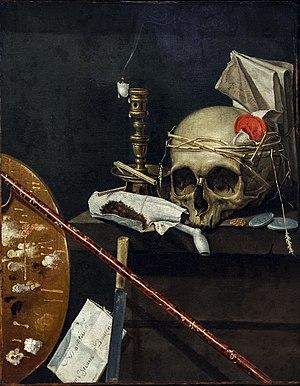
La Bidoche est un roman de Pierre Molaine publié en 1965 aux éditions Calmann-Lévy.